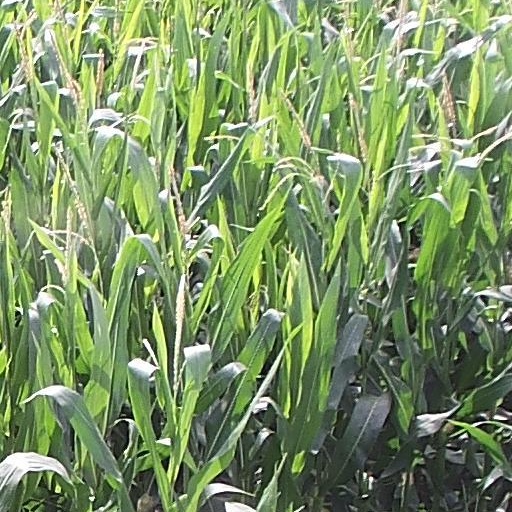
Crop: maize; corn